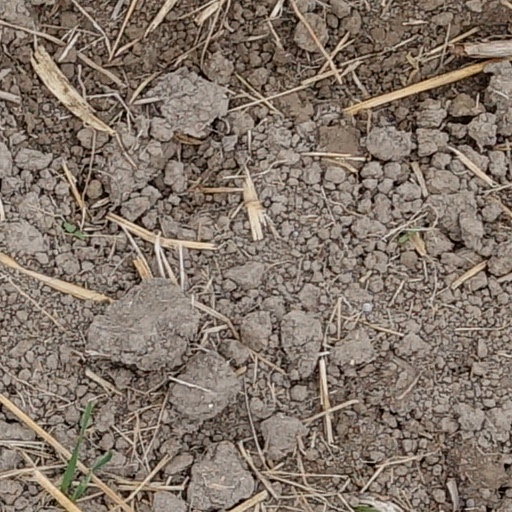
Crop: wheat